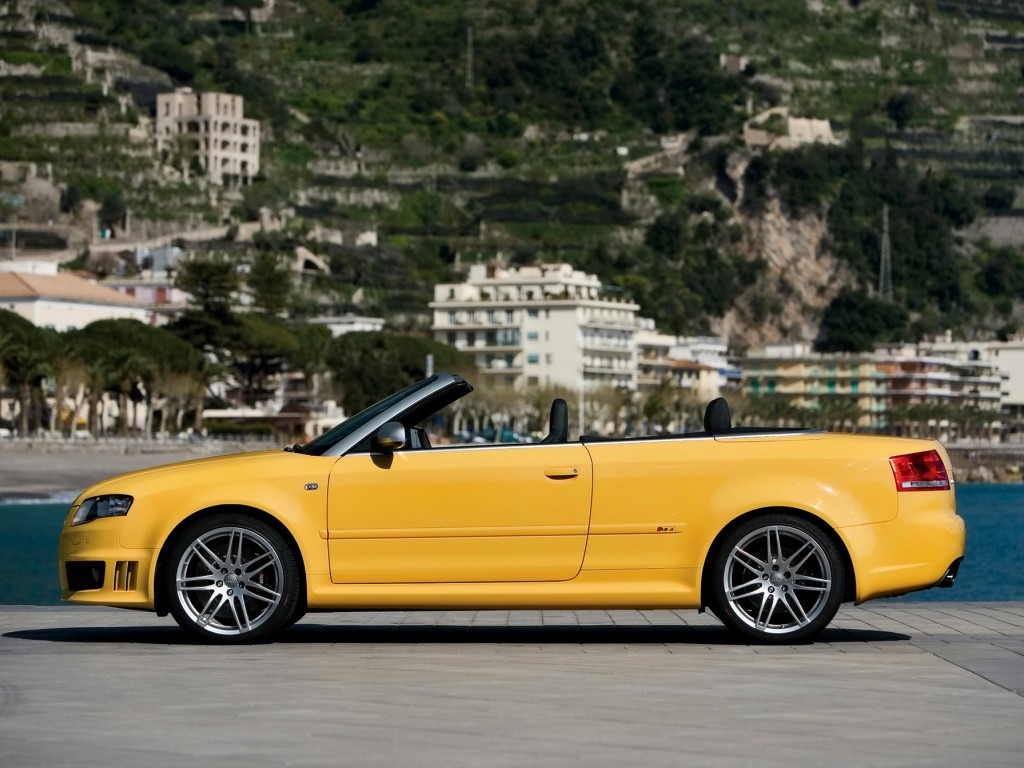
Car model: 2008 Audi RS 4 Convertible